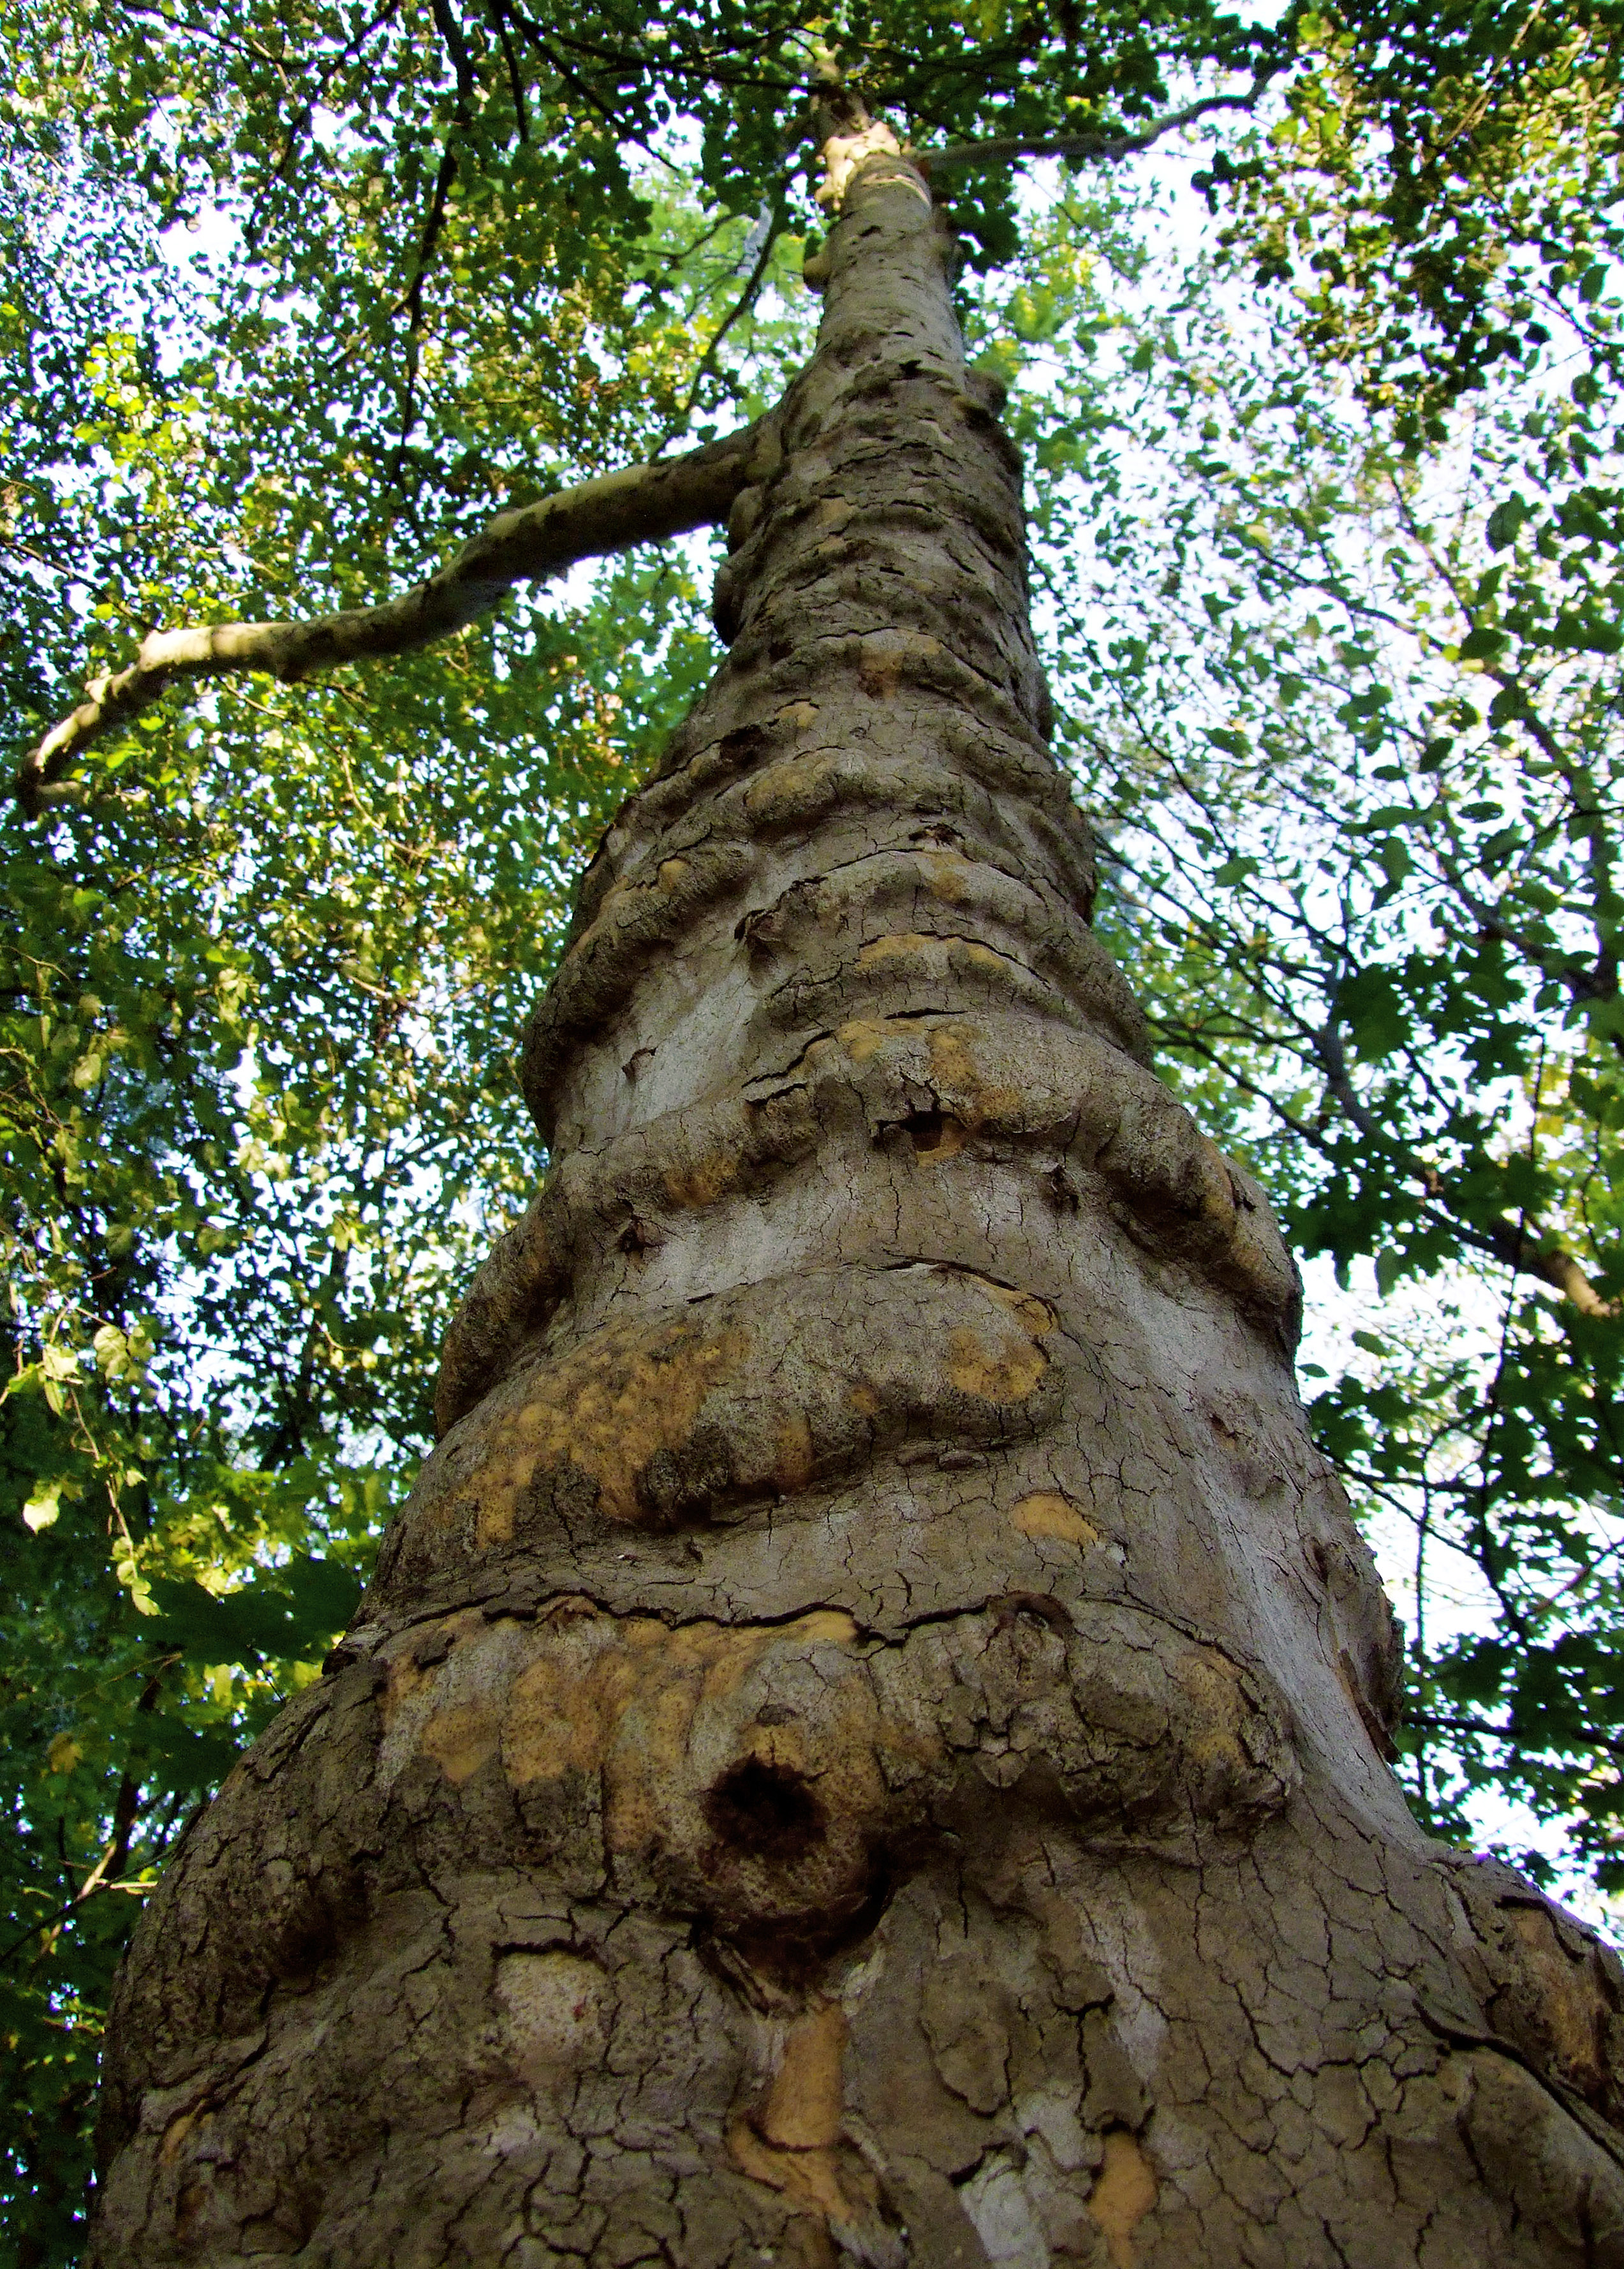
tree, tall, tree trunk, gnarled, interesting, foliage, green, trunk, plant, woody plant, forest, old growth forest, grove, jungle, valdivian temperate rain forest, temperate broadleaf and mixed forest, Northern hardwood forest, plant stem, rainforest, Bigtree, redwood